Onagawa Station

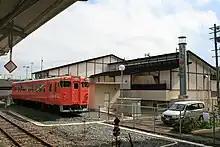
The KiHa 40 series DMU car originally parked next to the station, seen here in 2007

Before the tsunami disaster, a preserved JR East KiHa 40 series diesel multiple unit car, KiHa 40 519, was parked next to the "Yupoppo" onsen facility next to the station, for use as a lounge space.